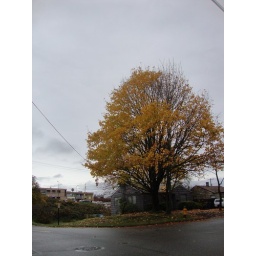
A tree I really like by my house